ABC Wide World of Sports Boxing

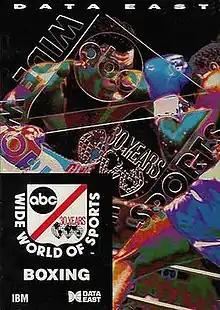
North American cover art

ABC Wide World Of Sports Boxing is a boxing video game released in 1991. The player can create, train, and manage their own character. It is based on the American Broadcasting Company (ABC) program "Wide World of Sports" and was released at the time of the program's 30th anniversary. Sportscaster Dan Dierdorf, then a boxing commentator for ABC, is featured in this game.